Jean-Jacques Grunenwald

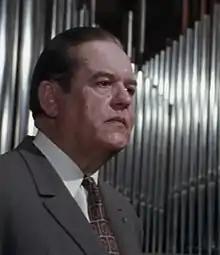
Grunenwald at Studio 104 of Maison de la Radio (1974)

Jean-Jacques Charles Grunenwald, also known by his pseudonym Jean Dalve (2 February 1911 – 19 December 1982), was a French organist, composer, architect, and pedagogue.